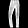
Label: Trouser